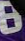
Number: 8